Cidaroida

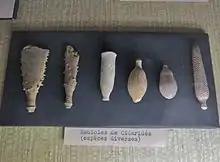
Many different fossil cidaroid radiola (spines) at the MNHN

According to World Register of Marine Species: